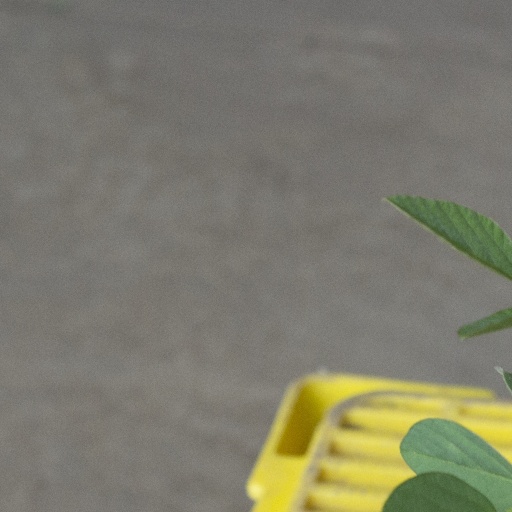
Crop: soybean